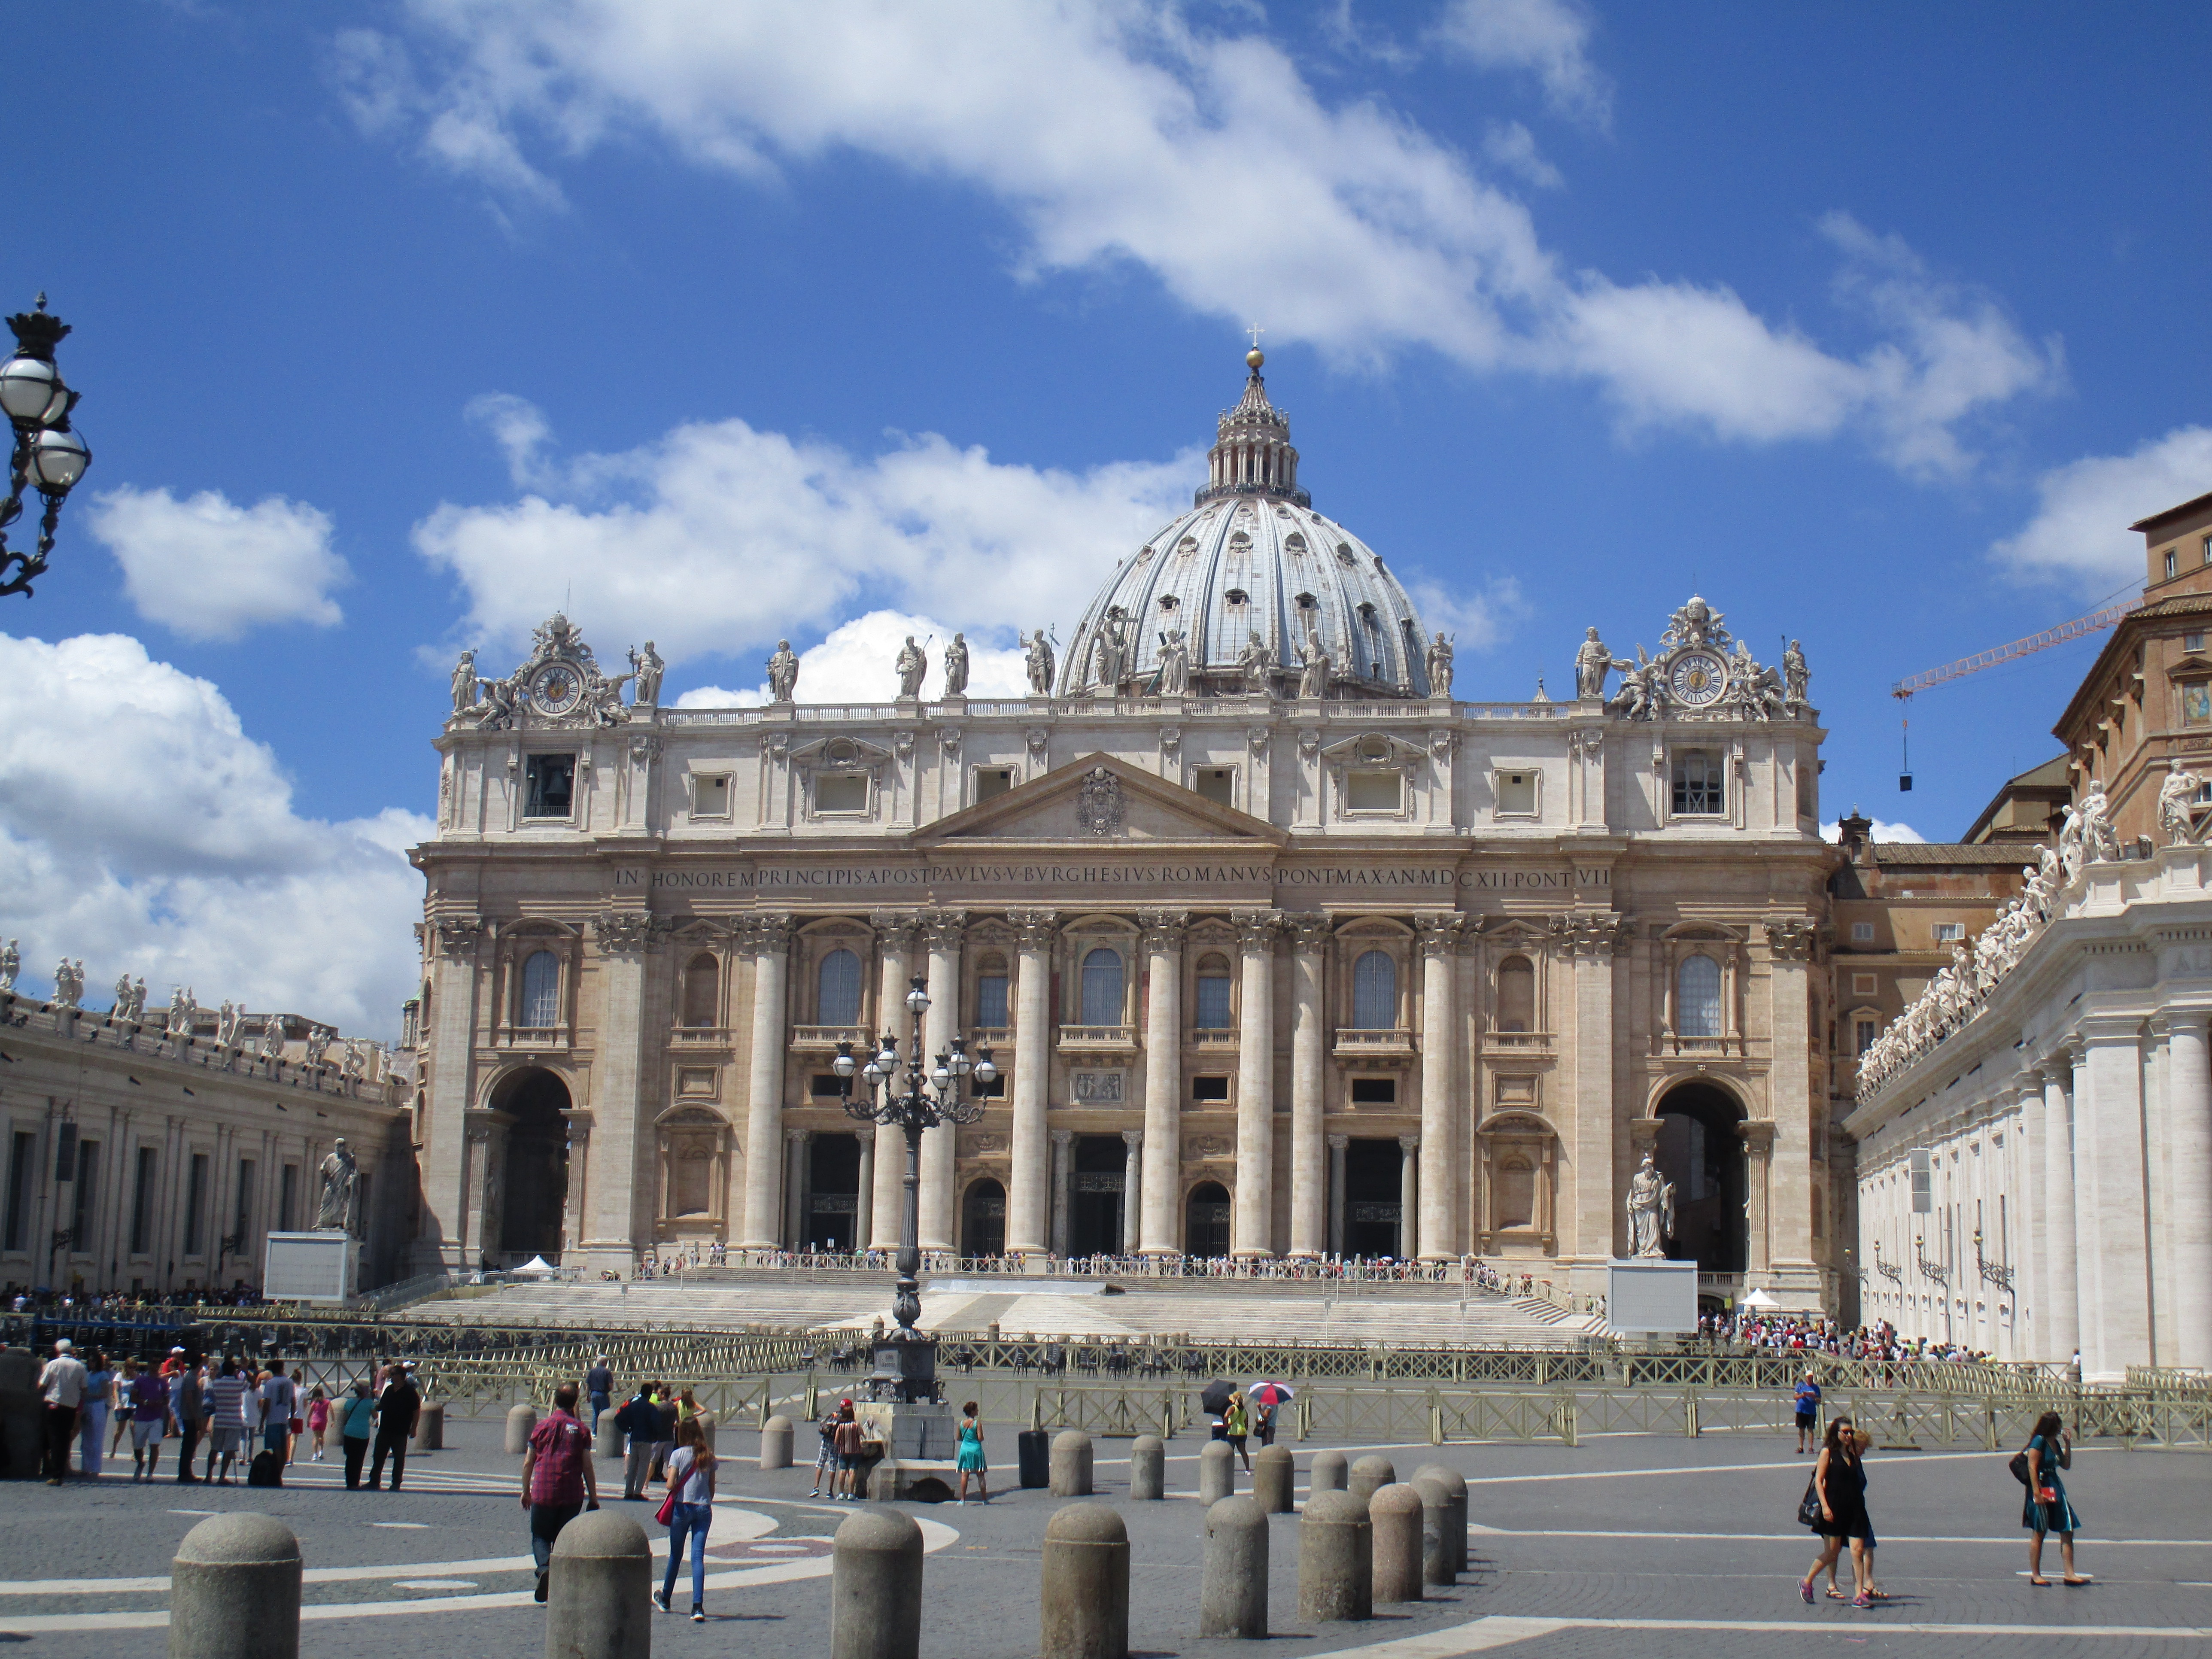
building, palace, travel, plaza, landmark, church, tourism, vatican, town square, piazza, basilica, ancient rome, st peter, historic site, ancient history, human settlement